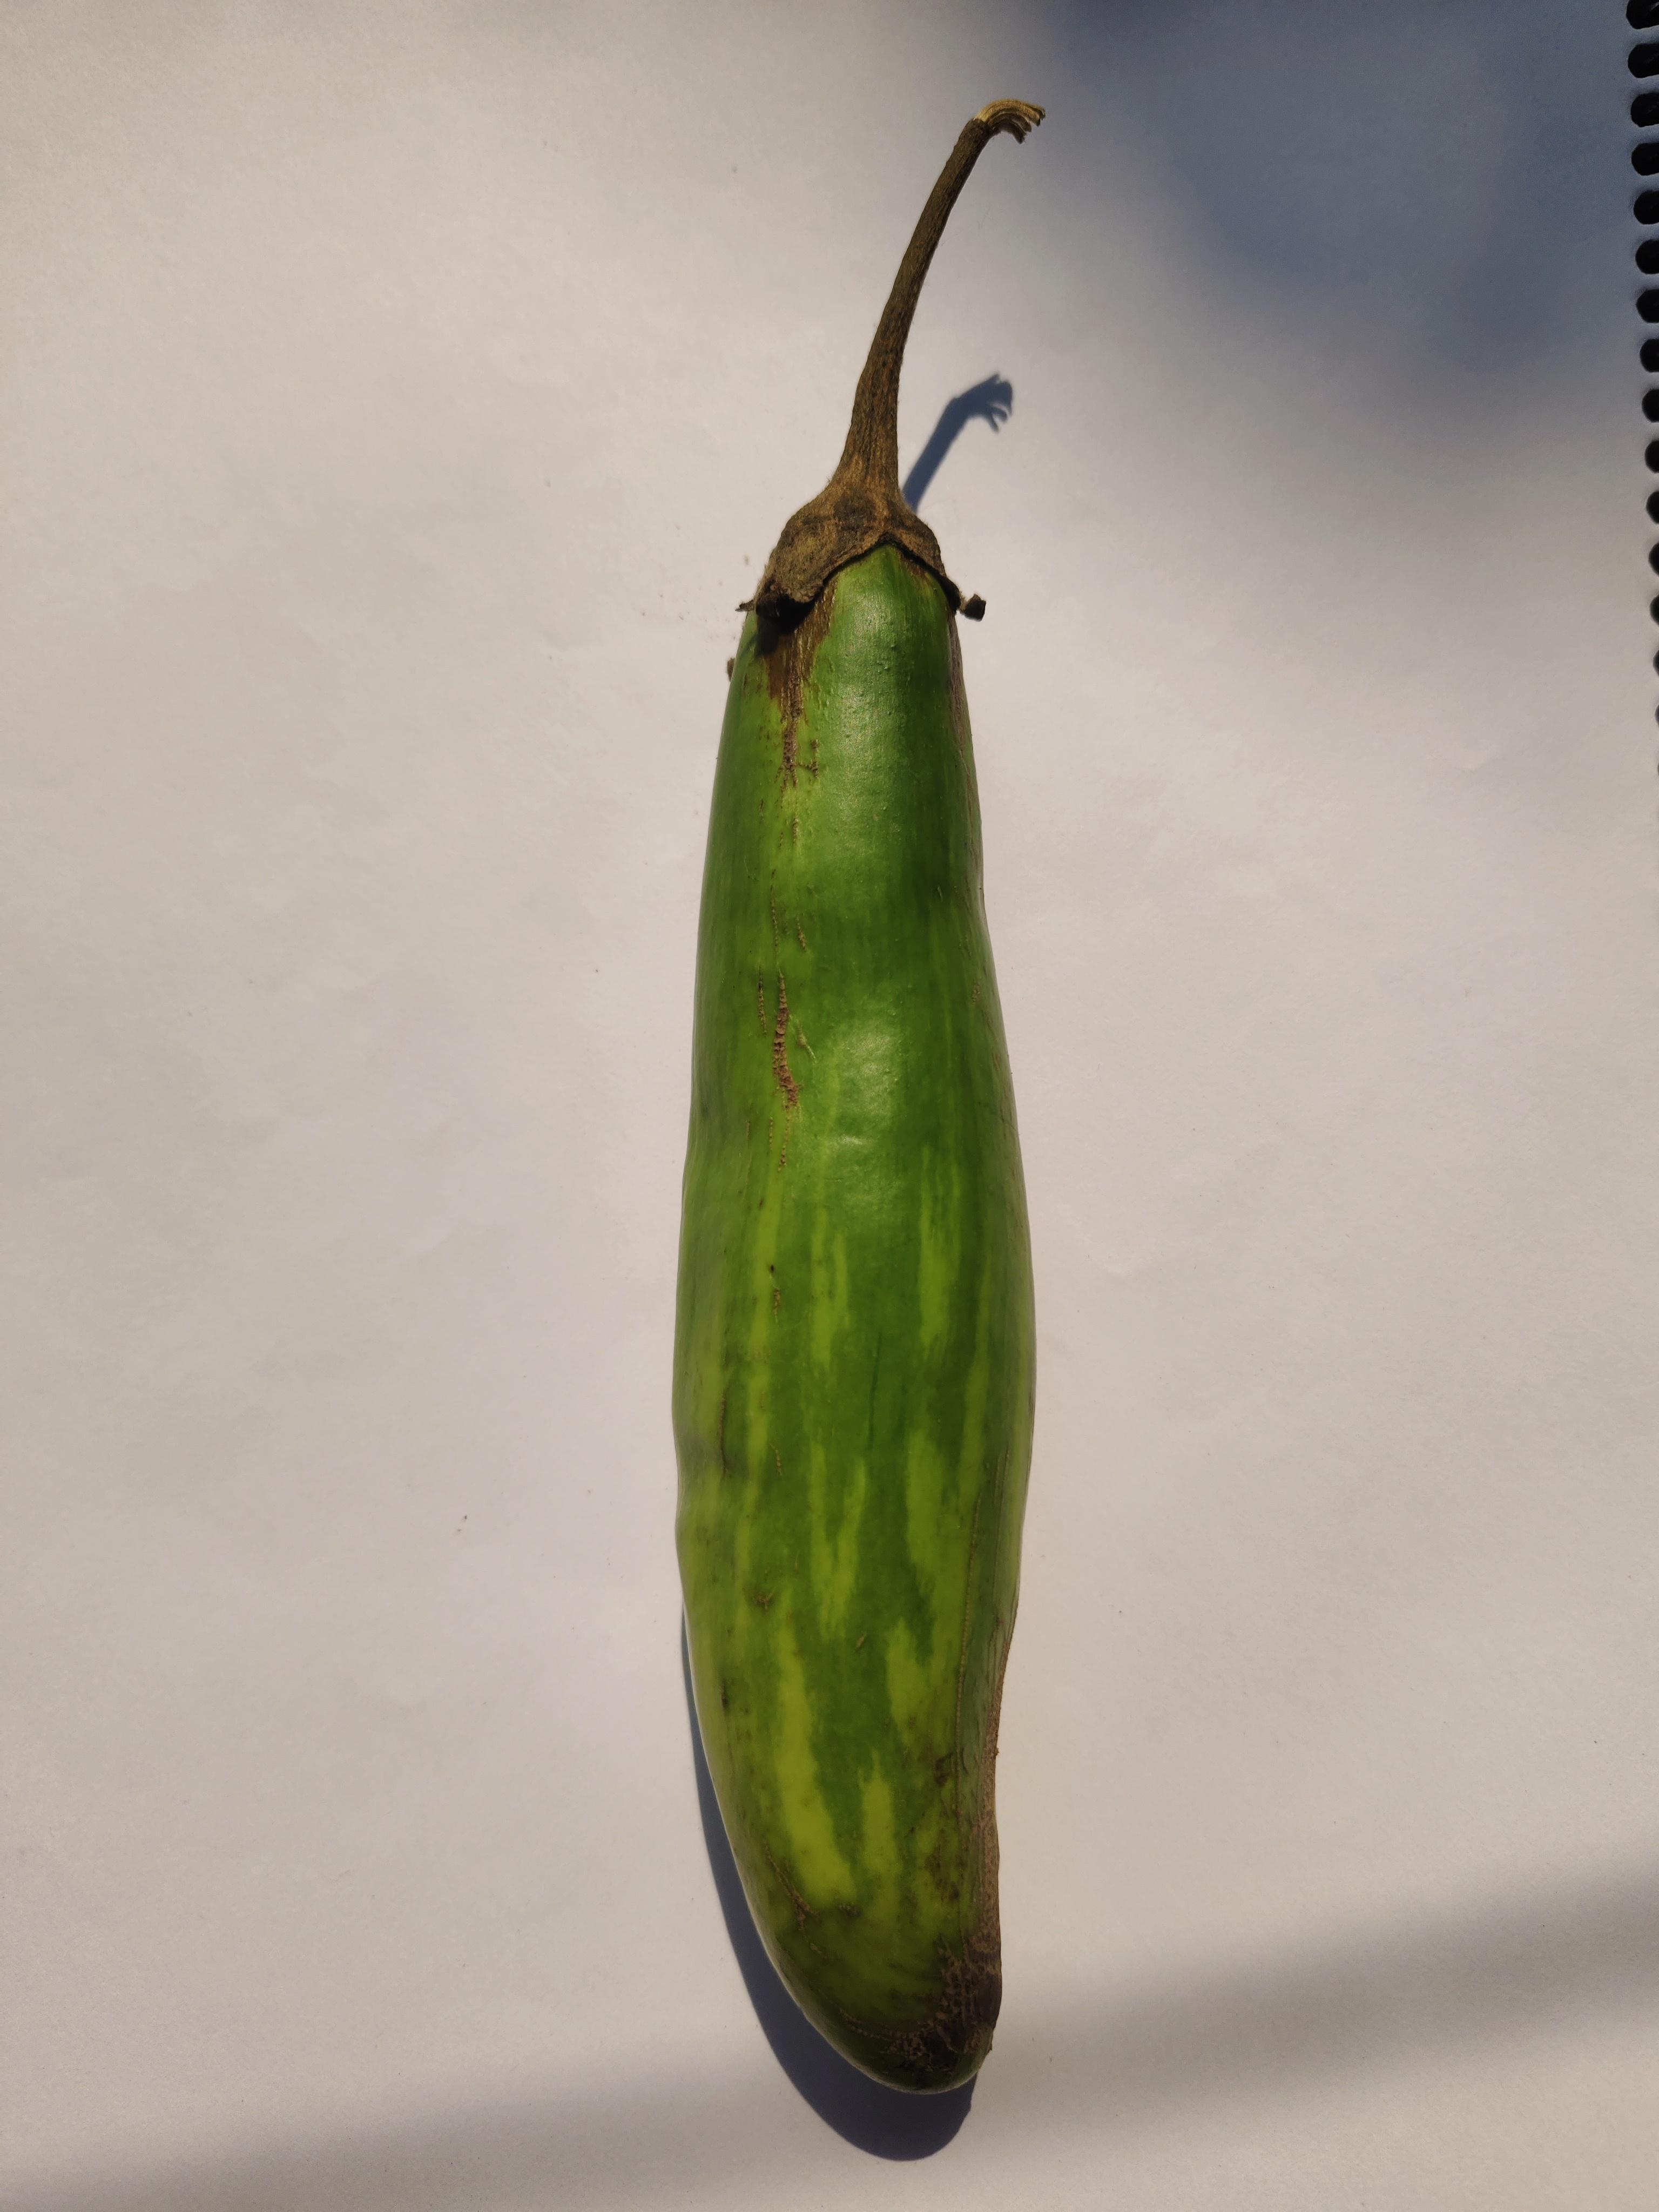
Label: Brinjal